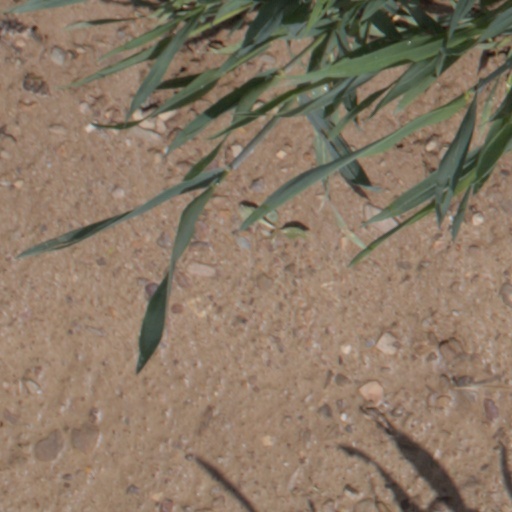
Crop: wheat